Murder of Cynthia Gastelle

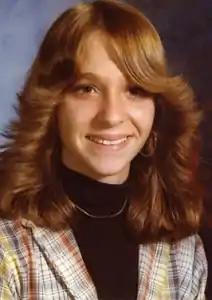
Portrait of Gastelle

Cynthia "Cindy" Gastelle (September 4, 1961 – April 1980) was a formerly unidentified American murder victim who disappeared on April 3, 1980. Her body was found two years later, but remained unidentified for 30 years before the matching of mitochondrial DNA entered into the national DNA database provided her identity.